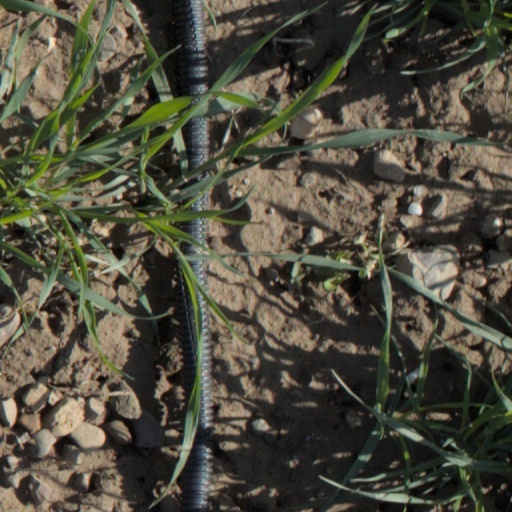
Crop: wheat